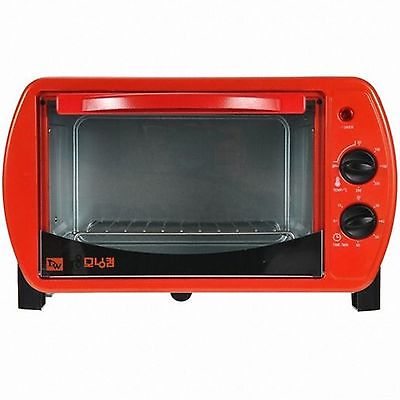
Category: toaster